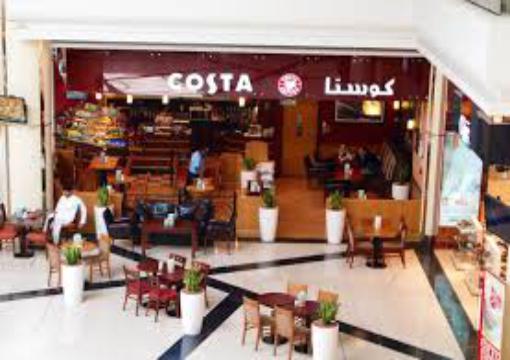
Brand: Costa Coffee
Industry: Food